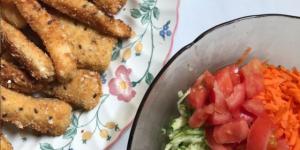
palitos de merluza